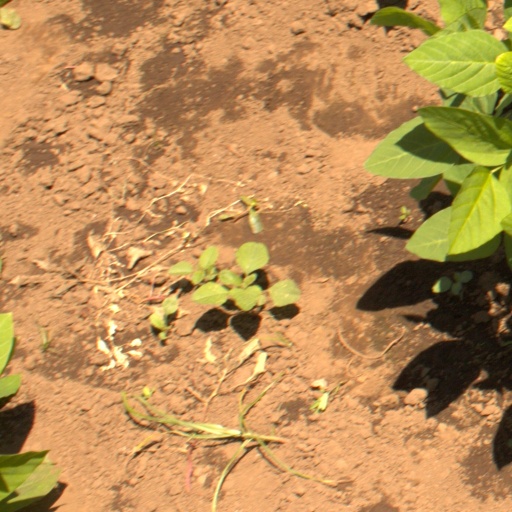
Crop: soybean